Petroleum industry

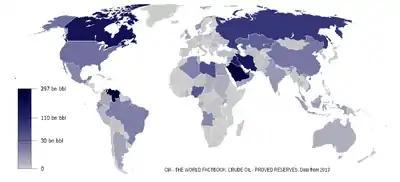
World oil reserves as of 2013

The petroleum industry, also known as the oil industry, includes the global processes of exploration, extraction, refining, transportation (often by oil tankers and pipelines), and marketing of petroleum products. The largest volume products of the industry are fuel oil and gasoline (petrol). Petroleum is also the raw material for many chemical products, including pharmaceuticals, solvents, fertilizers, pesticides, synthetic fragrances, and plastics. The industry is usually divided into three major components: upstream, midstream, and downstream. Upstream regards exploration and extraction of crude oil, midstream encompasses transportation and storage of crude, and downstream concerns refining crude oil into various end products.